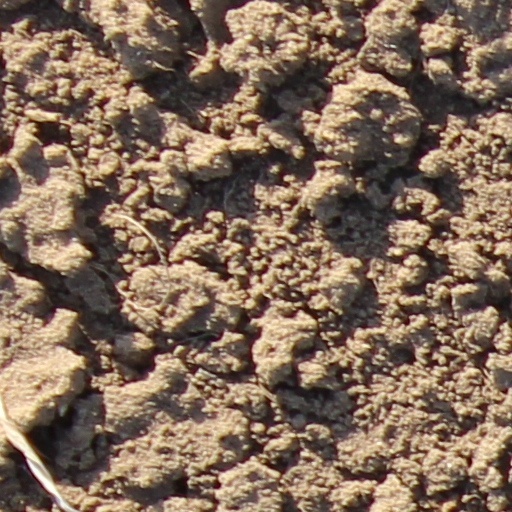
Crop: wheat